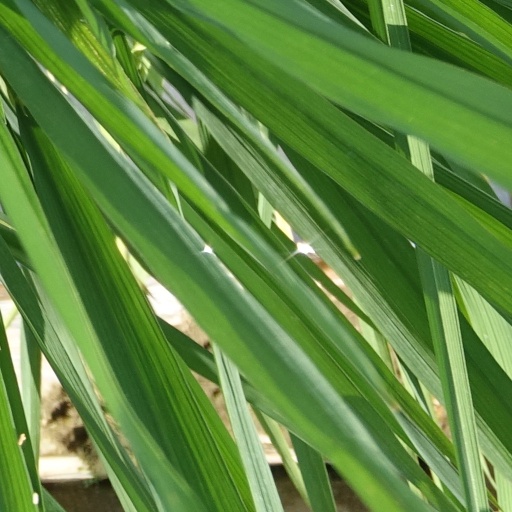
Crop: rice